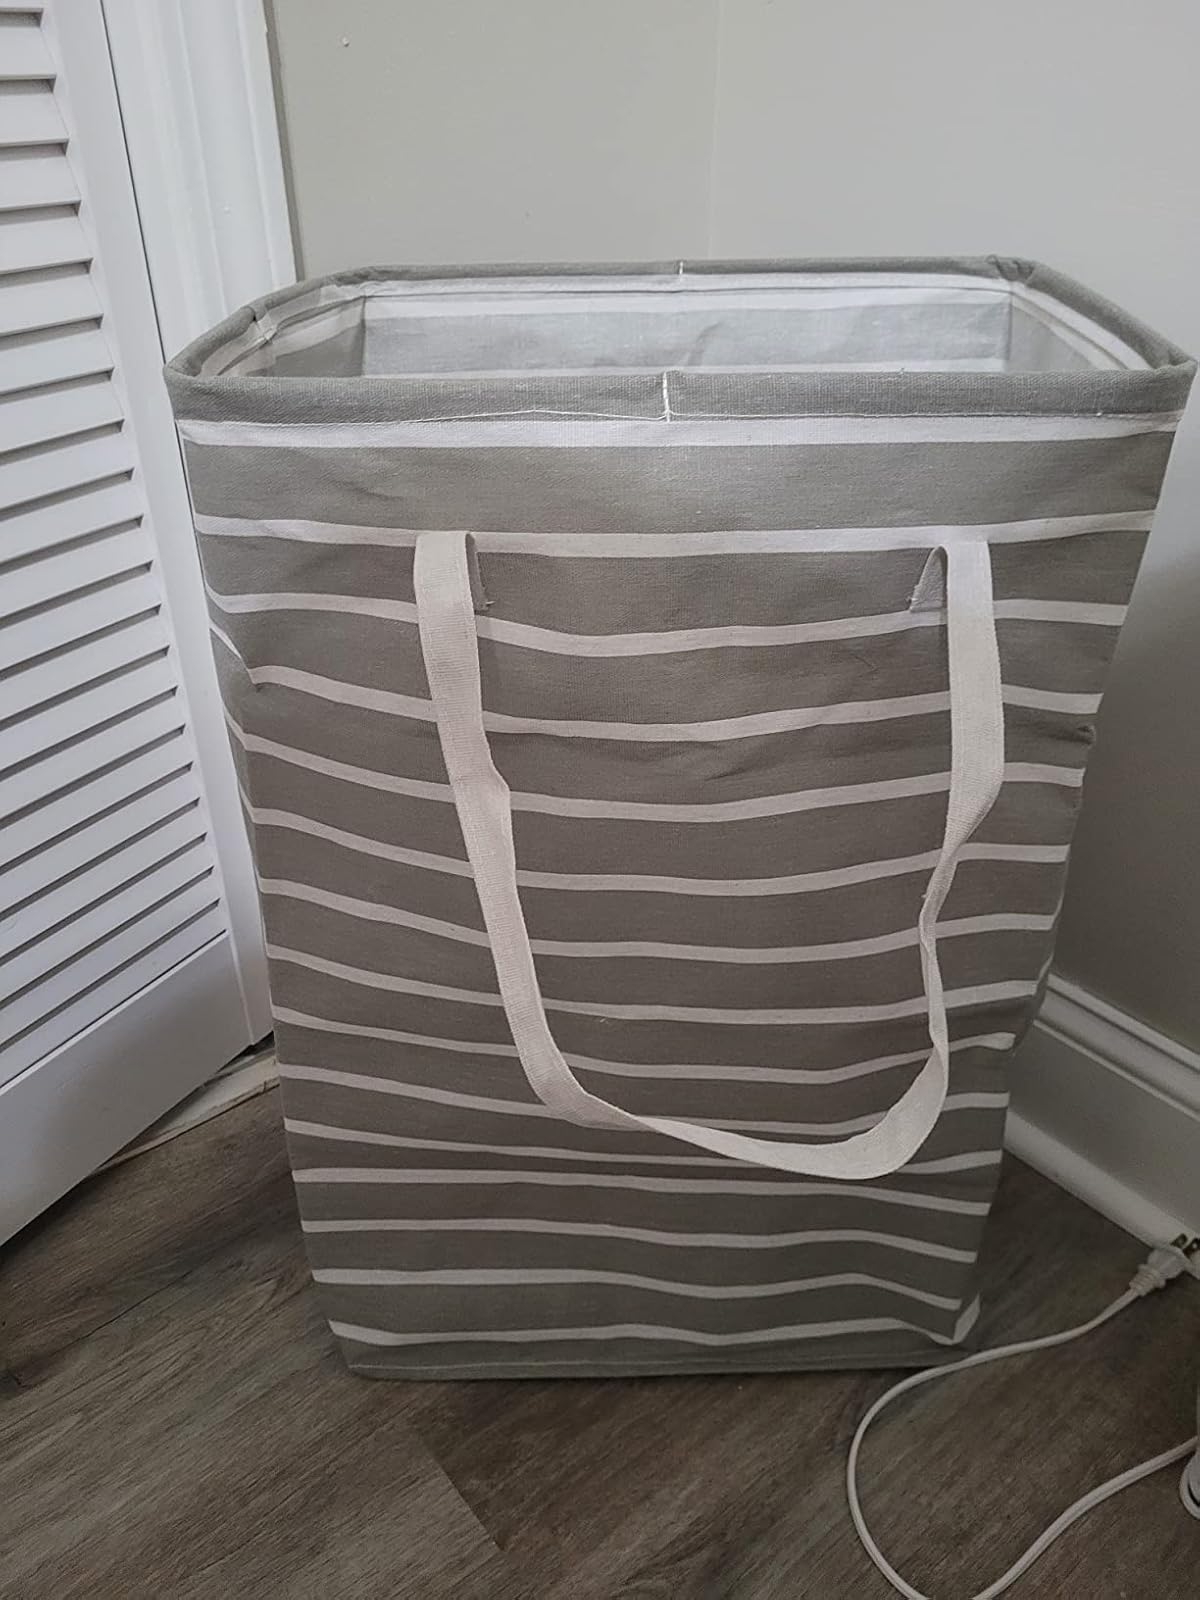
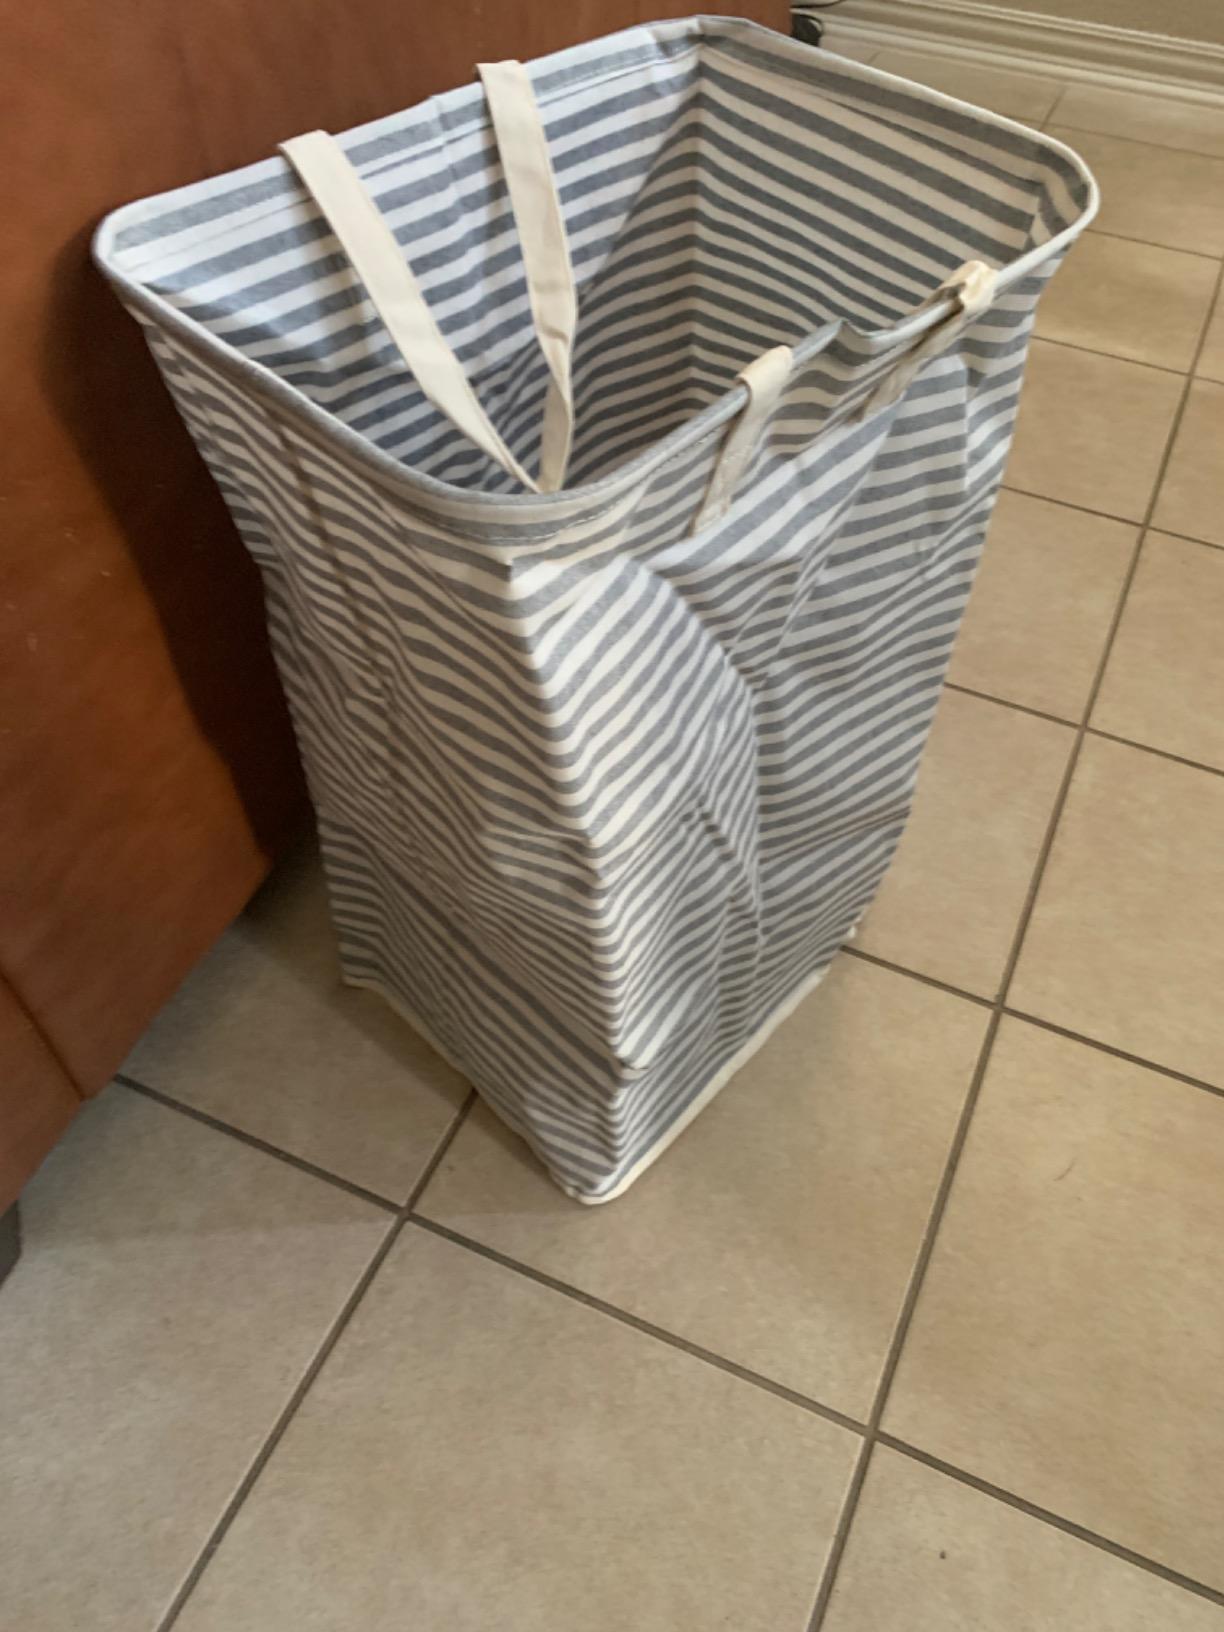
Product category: items_hamper
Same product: no